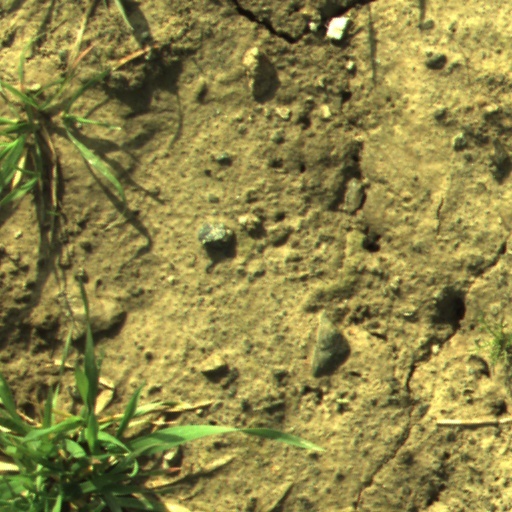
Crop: wheat